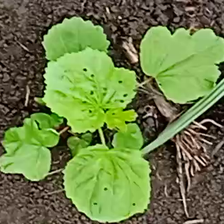
Weed species: Little_Mallow(Malva parviflora)